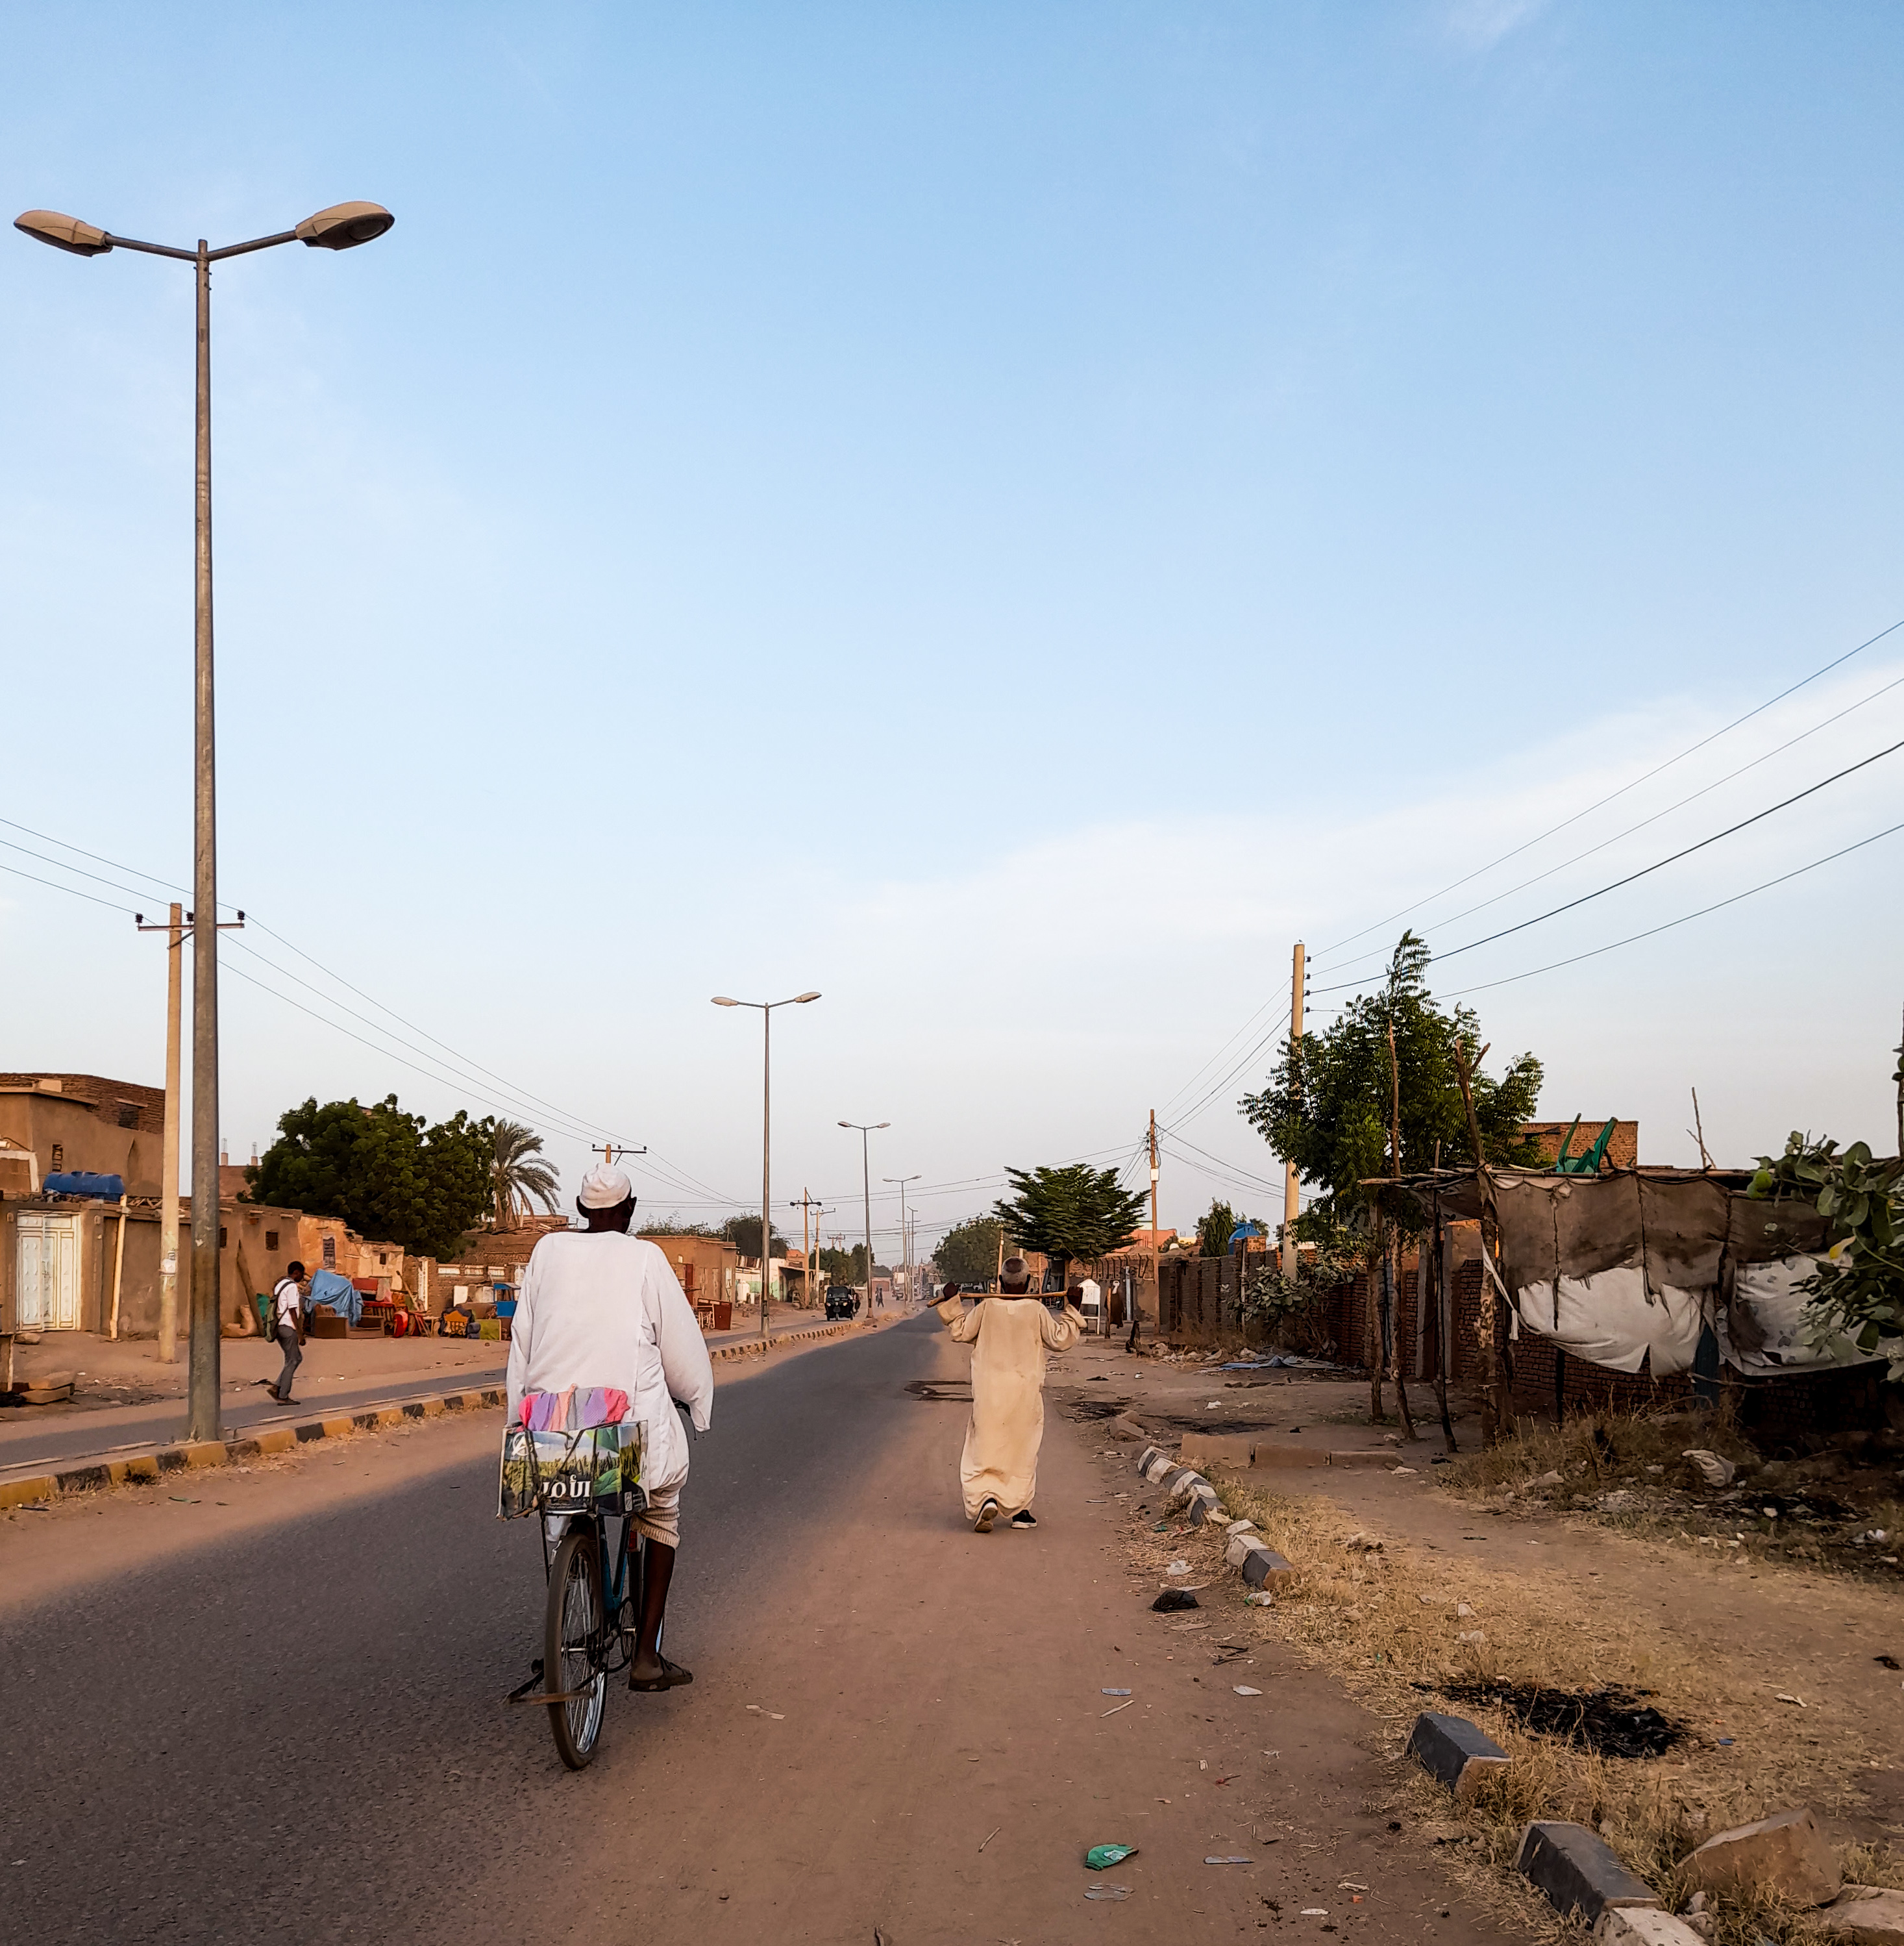
الوصف بالفصحى: منظر شارع مرصوف حوله بيوت ومحال ورجل يركب دراجة هوائية
التصنيف: Uncategorized